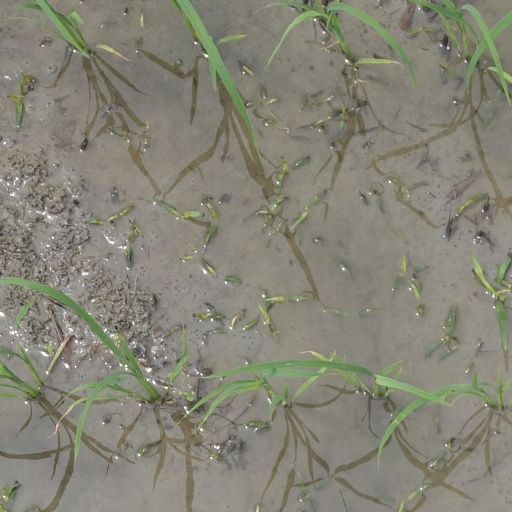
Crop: rice